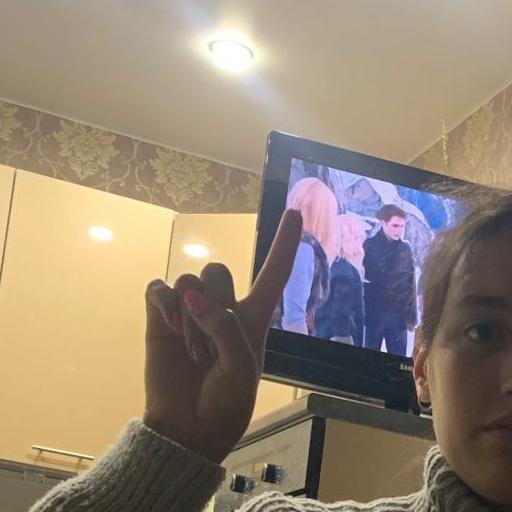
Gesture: one